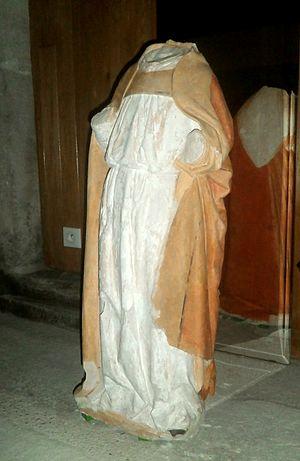
Statue (d'évêque
La chapelle Saint-Libert est une ancienne église romane datant principalement du XIIᵉ siècle, se trouvant dans le plus vieux quartier de Tours, en partie construite sur le rempart du castrum gallo-romain du IVᵉ siècle, le long de la Loire. Sa nef est inscrite à l'inventaire supplémentaire des monuments historiques depuis le 2 décembre 1946 à l'initiative de la Société archéologique de Touraine.